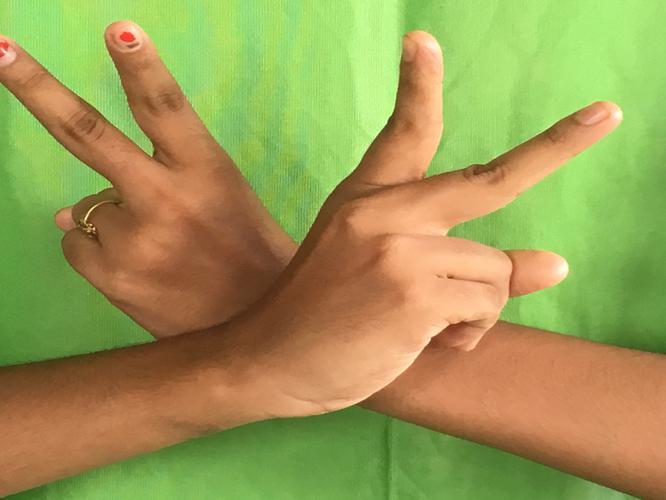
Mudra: Kartariswastika
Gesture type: double_hand